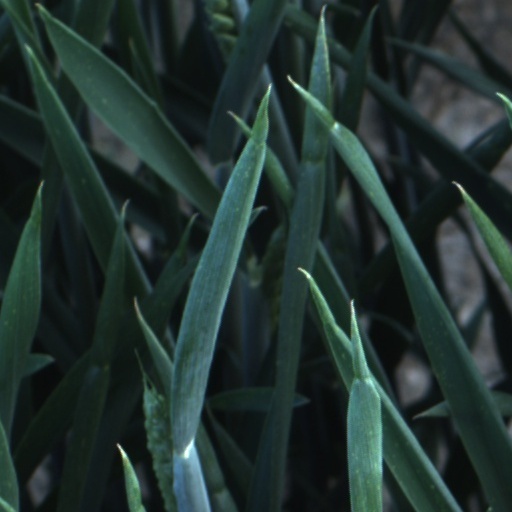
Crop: wheat